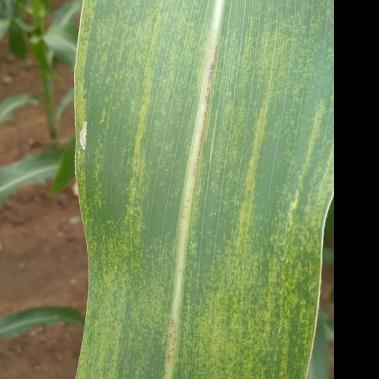
Crop: Maize
Condition: rust-d